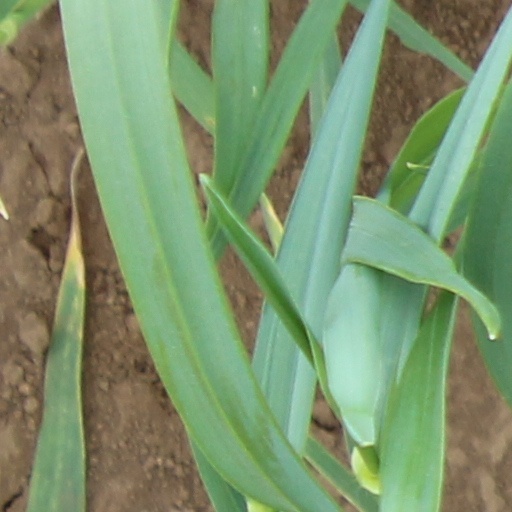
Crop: wheat